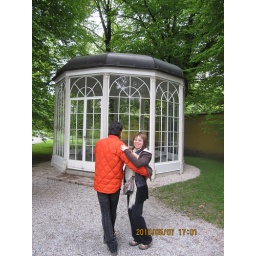
the glass house in the famous movie-Sound of Music, it was a ture story in Austria